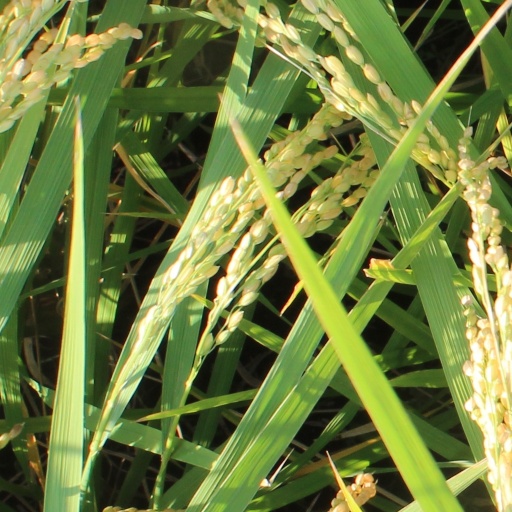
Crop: rice